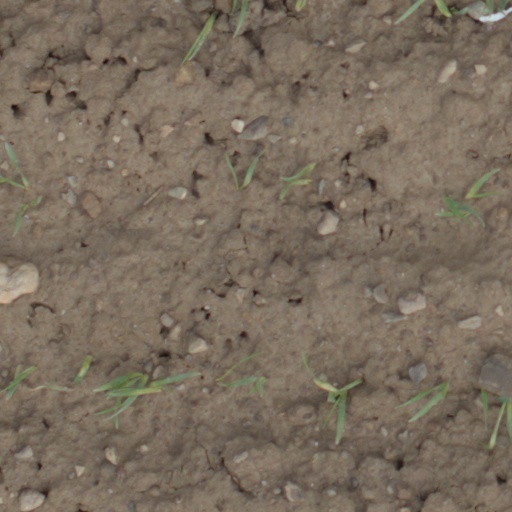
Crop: wheat